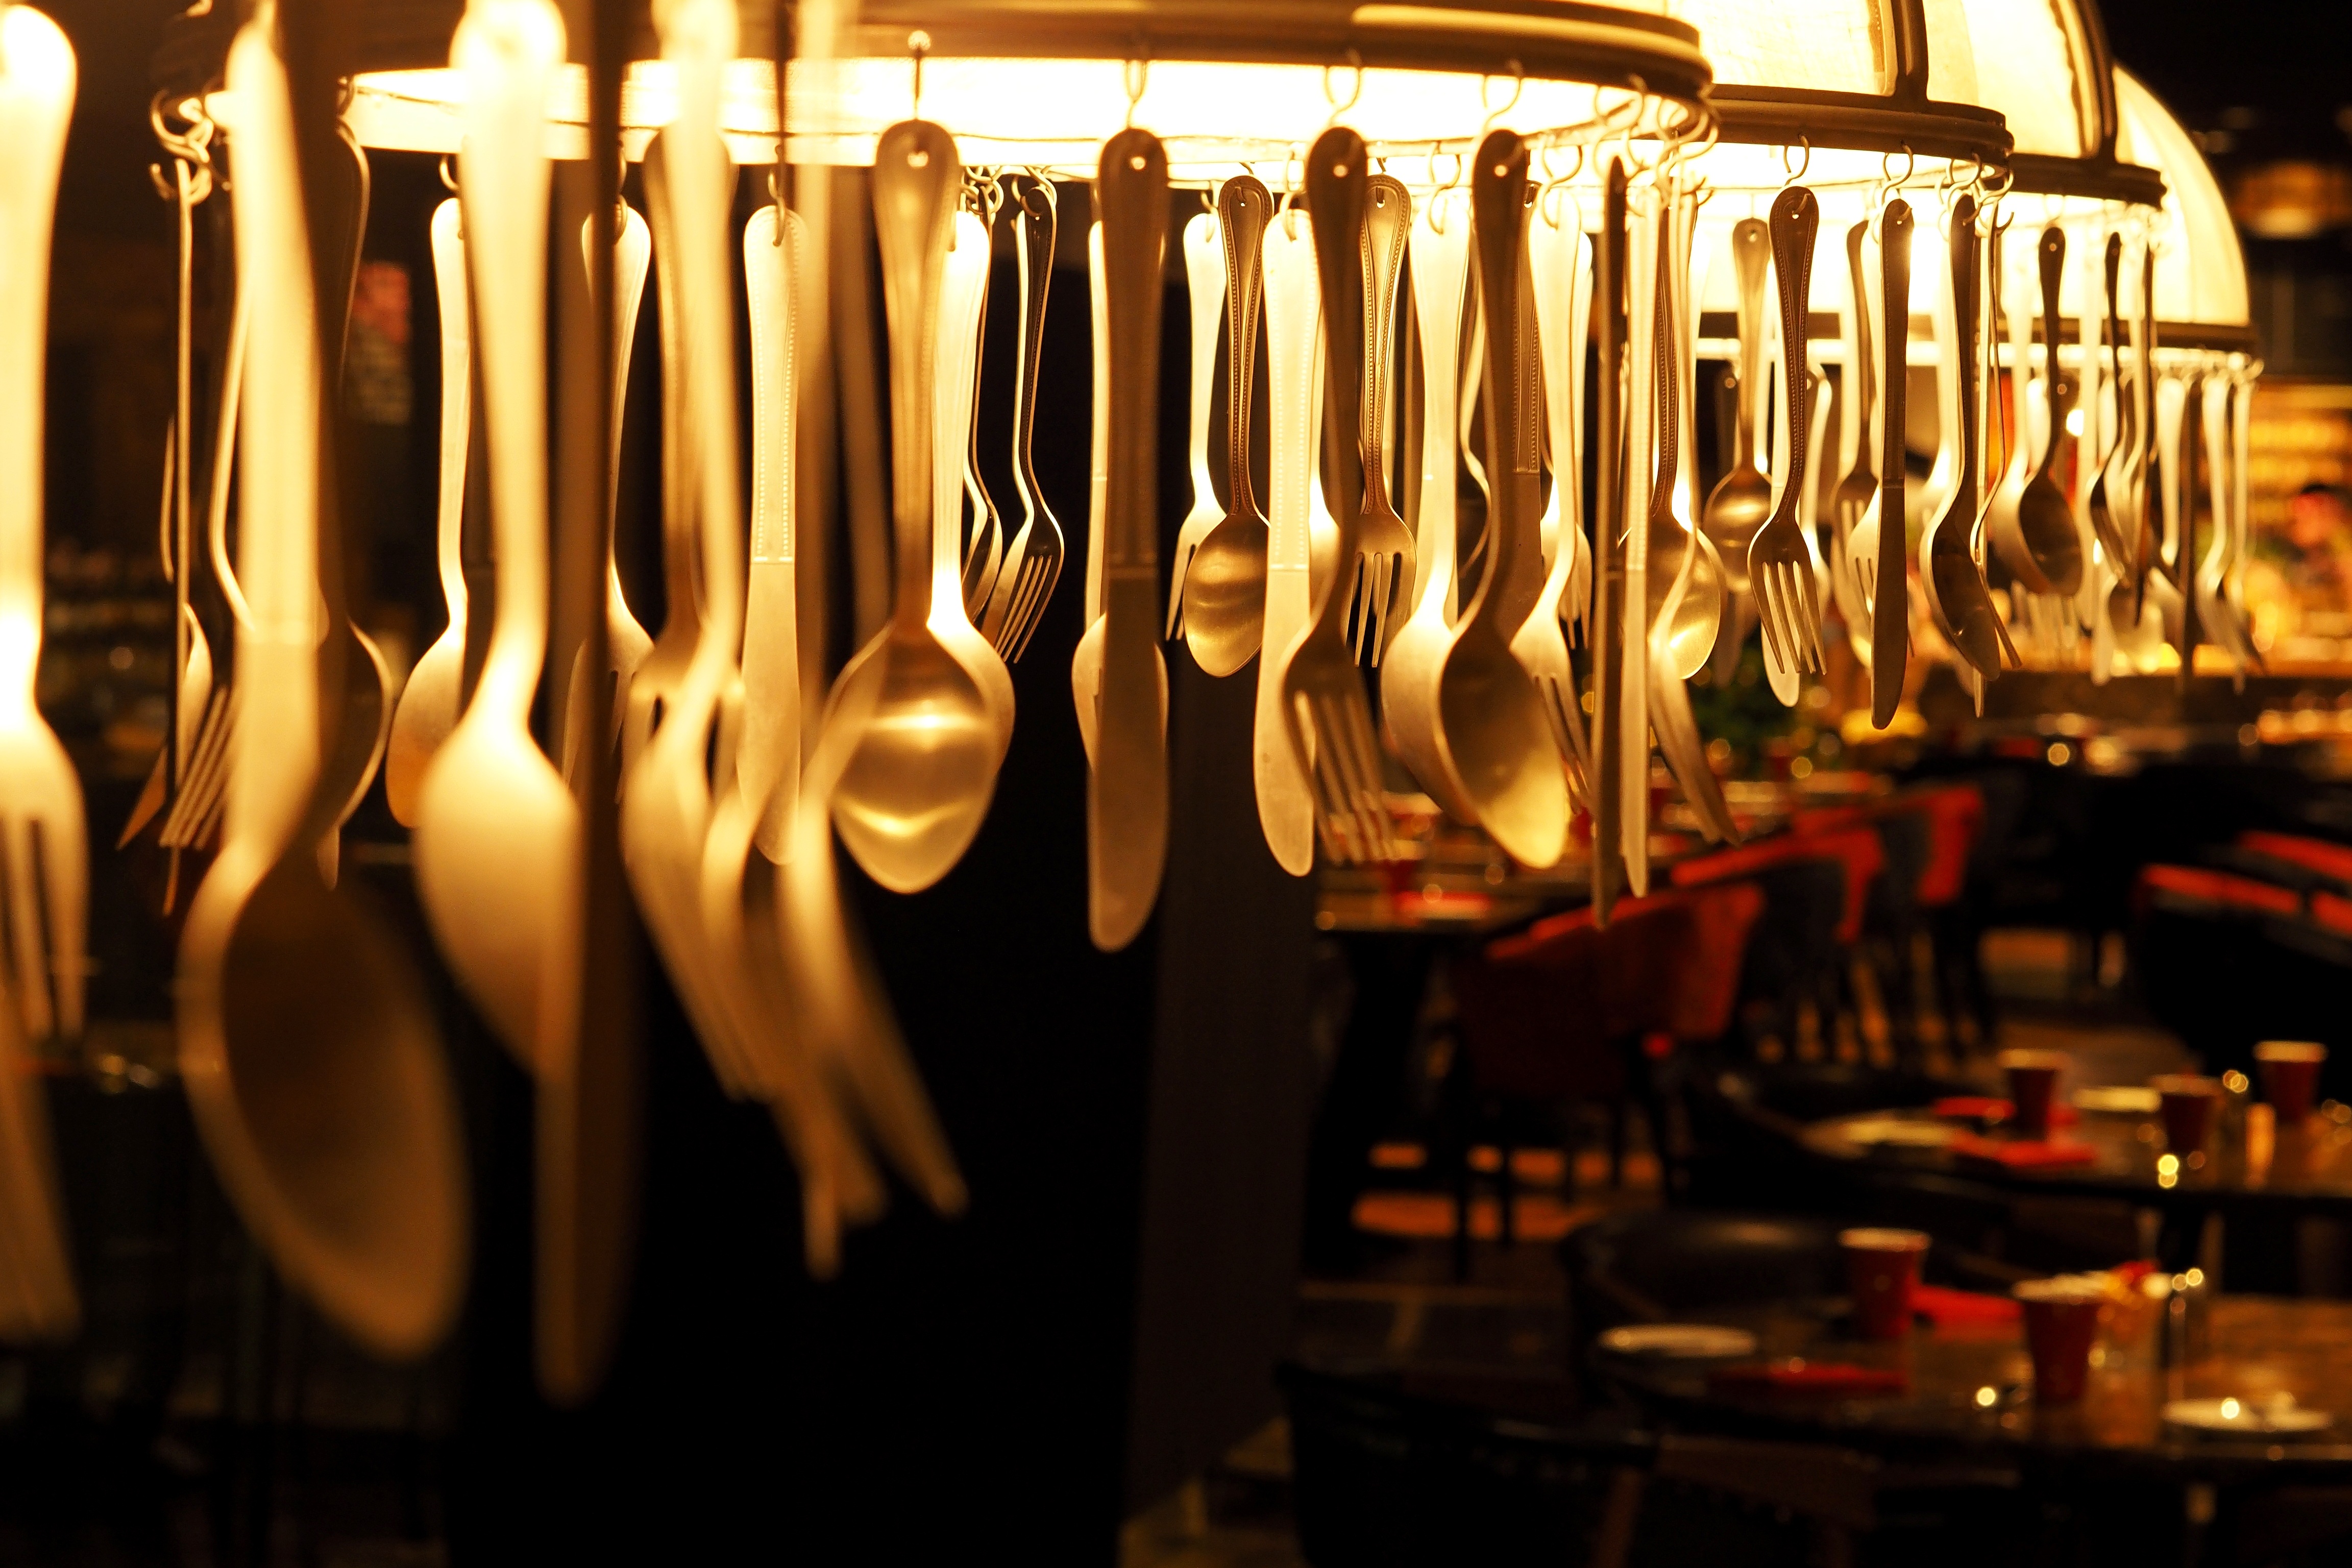
fork, warm, restaurant, atmosphere, bar, hanging, lighting, spoon, thailand, bangkok, decorate, sofitel laso, lamps utensils